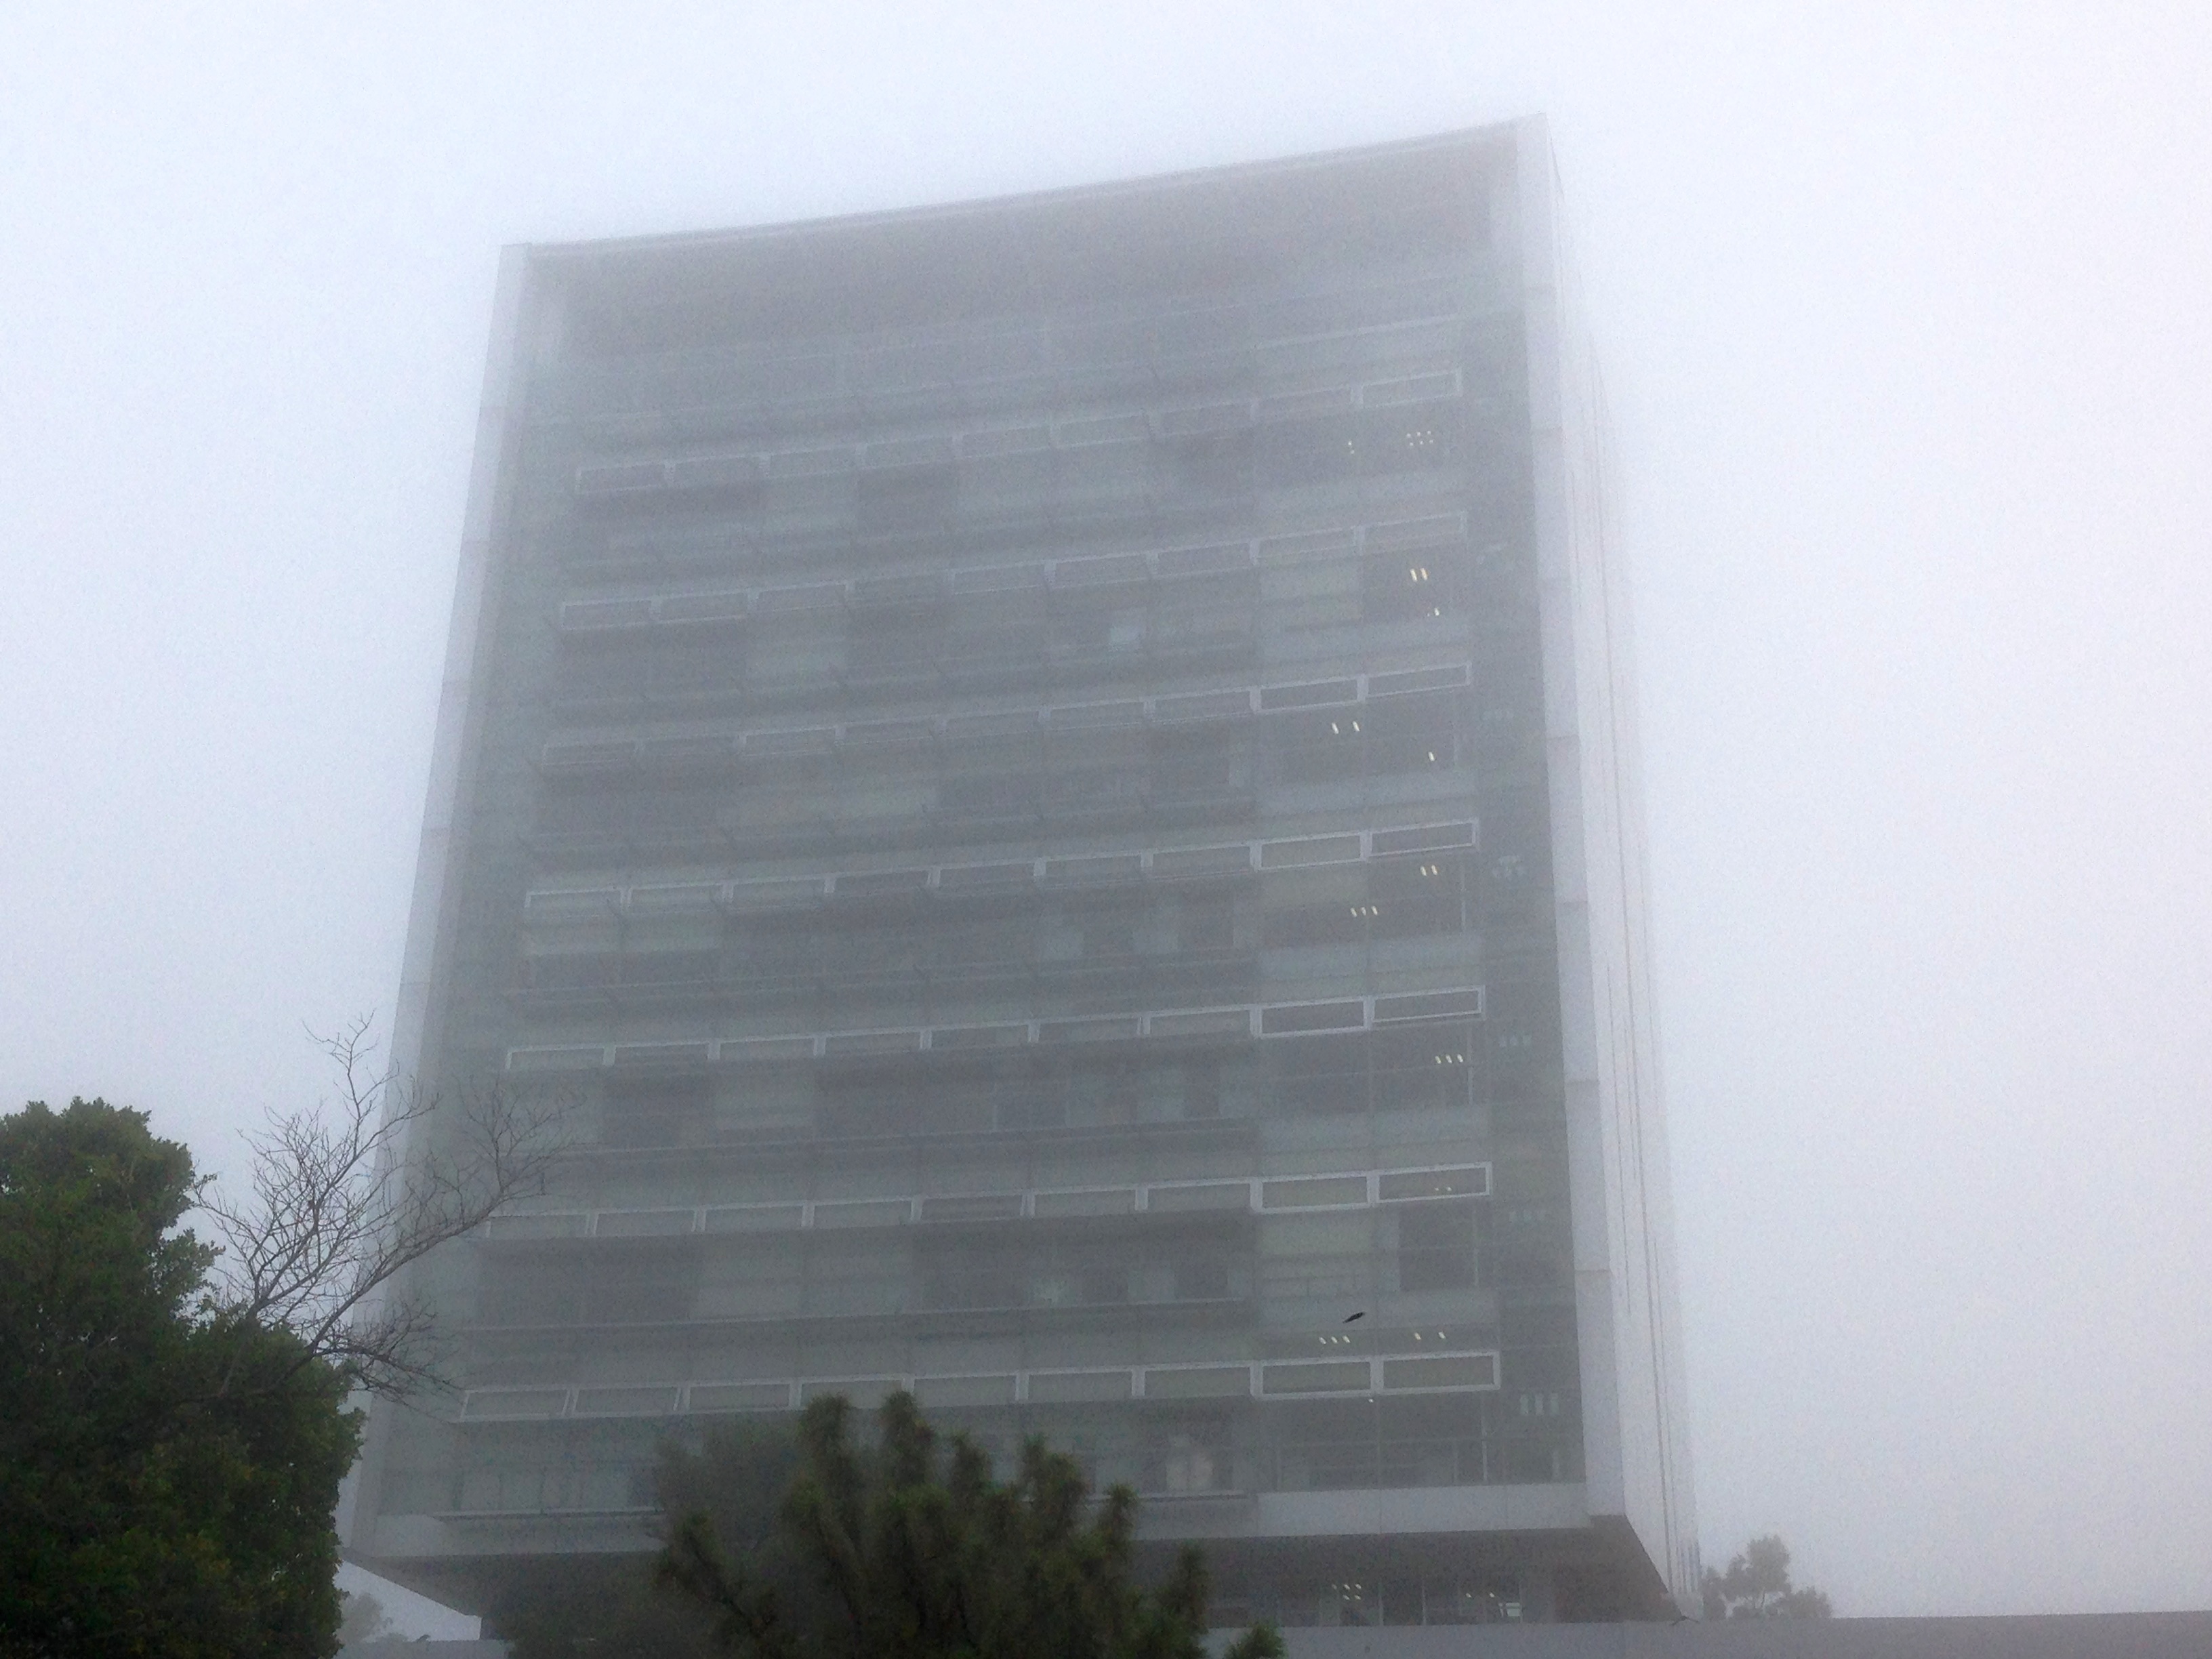
fog, wall, weather, facade, property, interior design, udgagora, atmospheric phenomenon, window covering